Stereotypes of African Americans

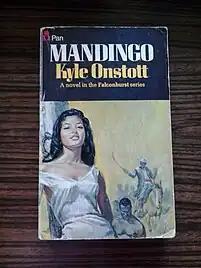

A variant of the pickaninny stereotype depicted black children being used as bait to hunt alligators. Although scattered references to the supposed practice appeared in early 20th-century newspapers, there is no credible evidence that the stereotype reflected an actual historical practice.